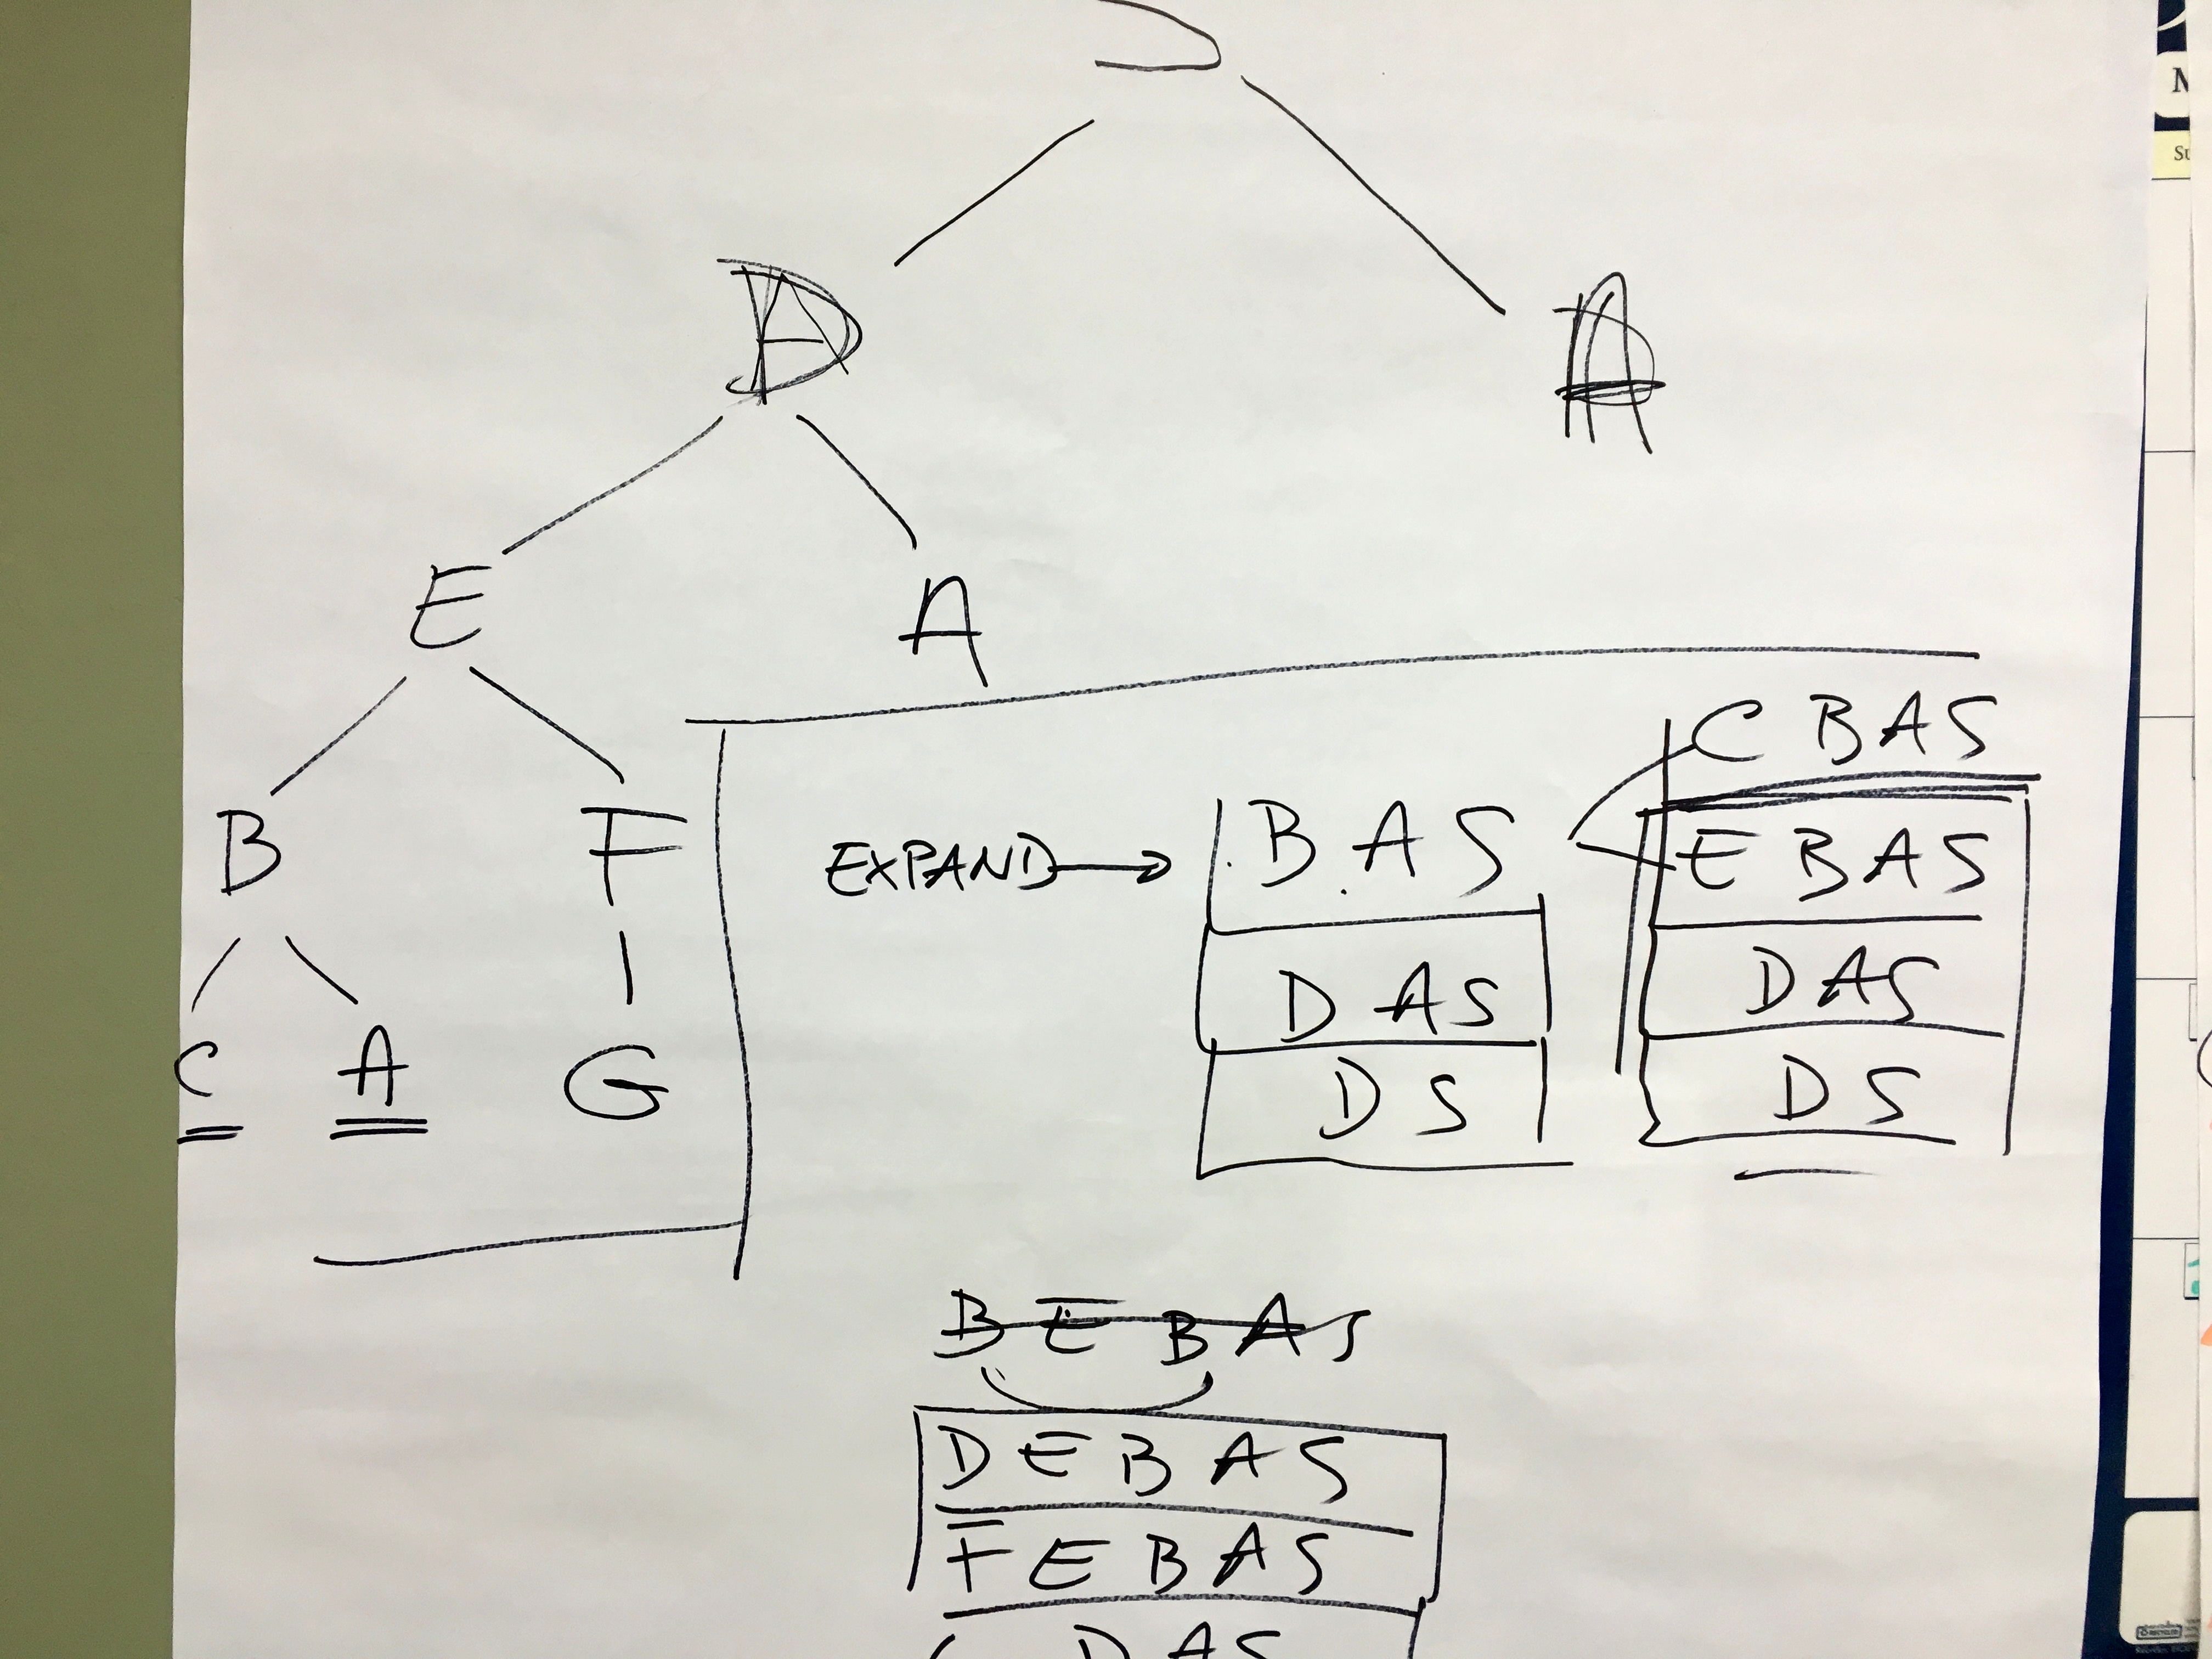
line, map, font, sketch, drawing, shape